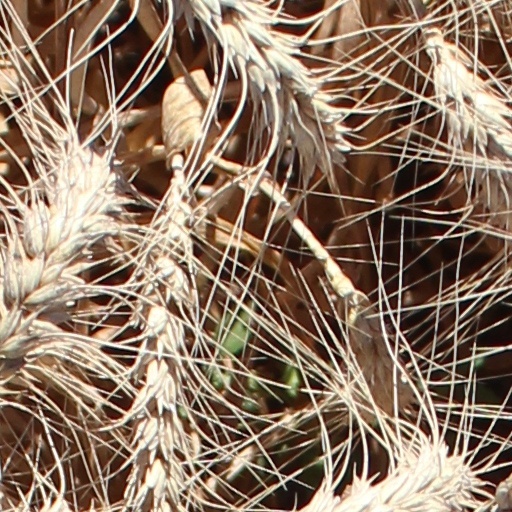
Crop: wheat